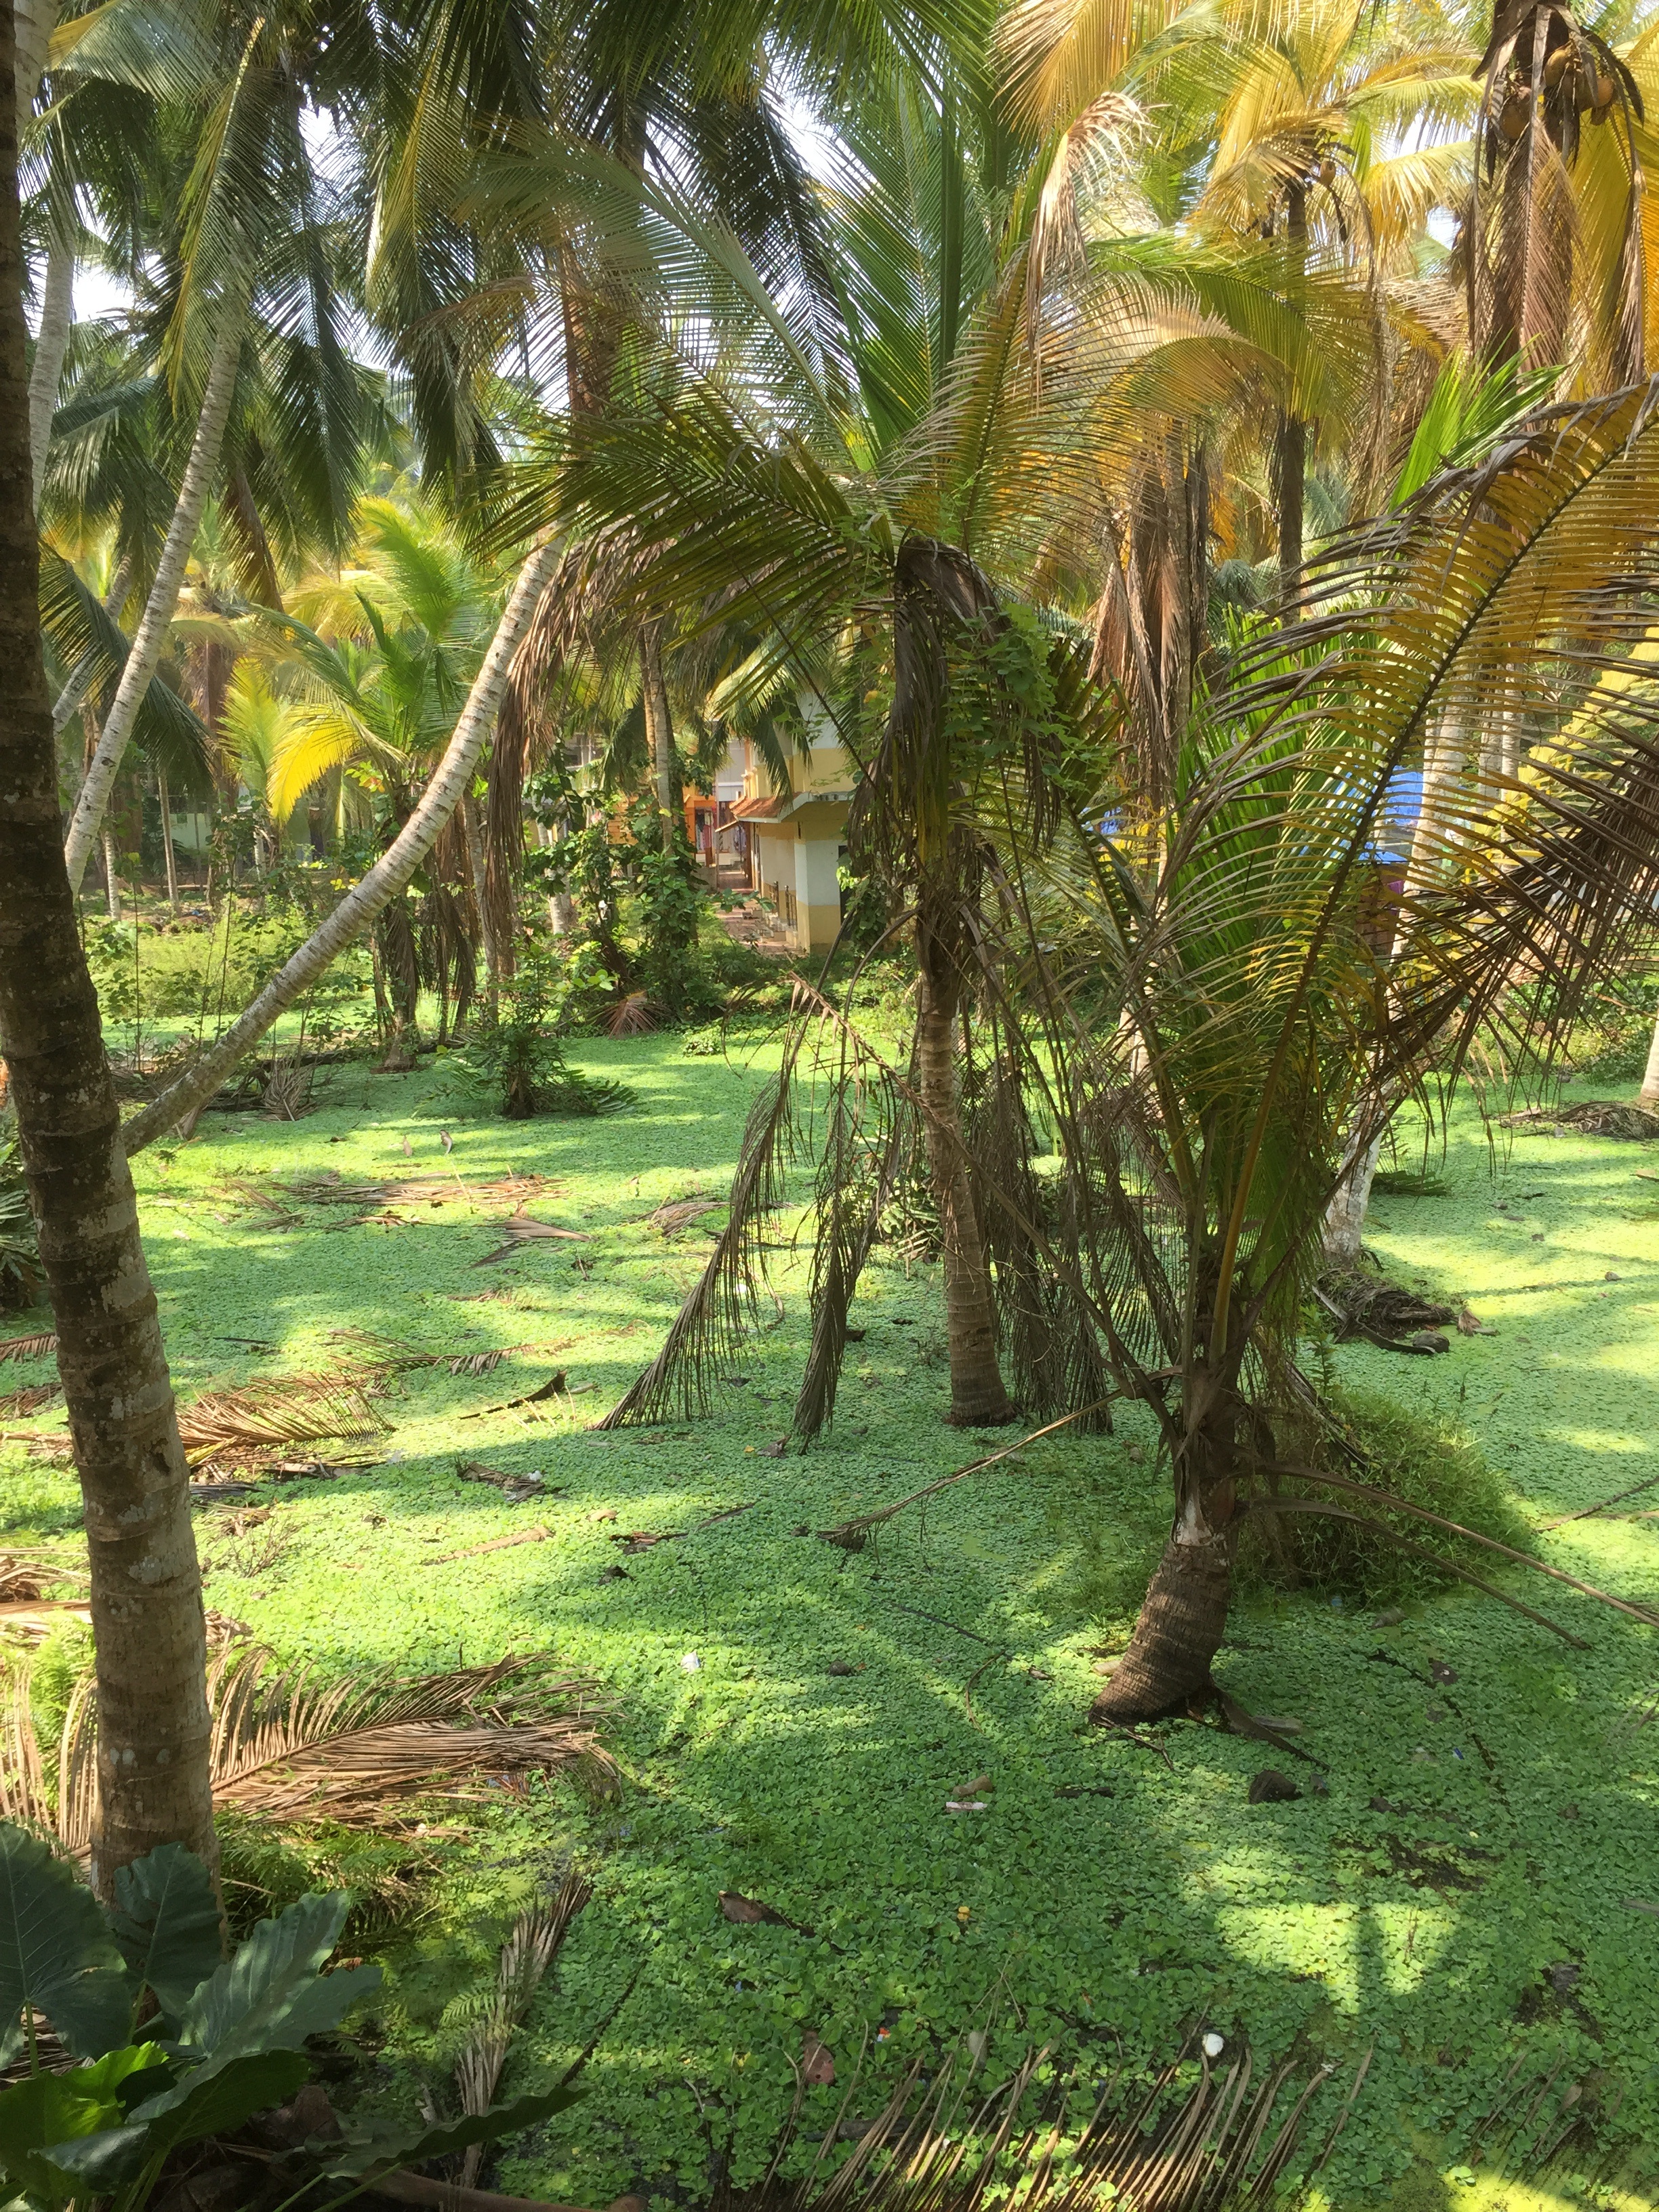
landscape, tree, nature, forest, plant, sunlight, leaf, flower, environment, green, jungle, scenery, botany, garden, flora, vegetation, rainforest, plantation, india, woodland, habitat, tropics, ecosystem, kerala, natural environment, woody plant, land plant, arecales, palm family, kovalam